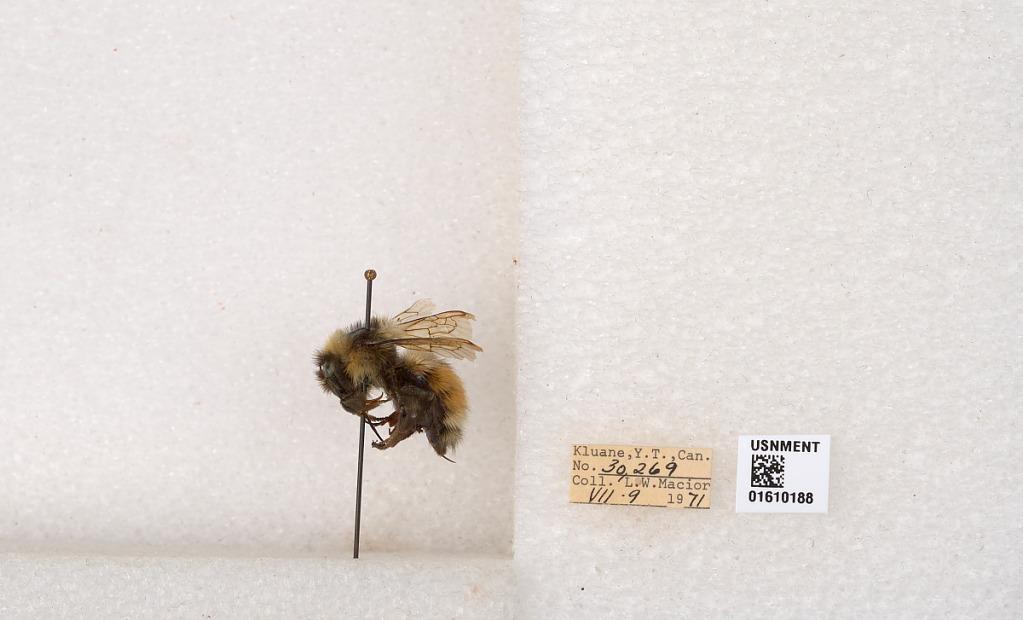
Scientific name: Bombus (Pyrobombus) sylvicola Kirby
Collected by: L. Macior
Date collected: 1971-7-9
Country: Canada
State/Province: Yukon Territory
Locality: Kluane National Park and Reserve
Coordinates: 60.7493, -139.504